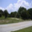
Label: road